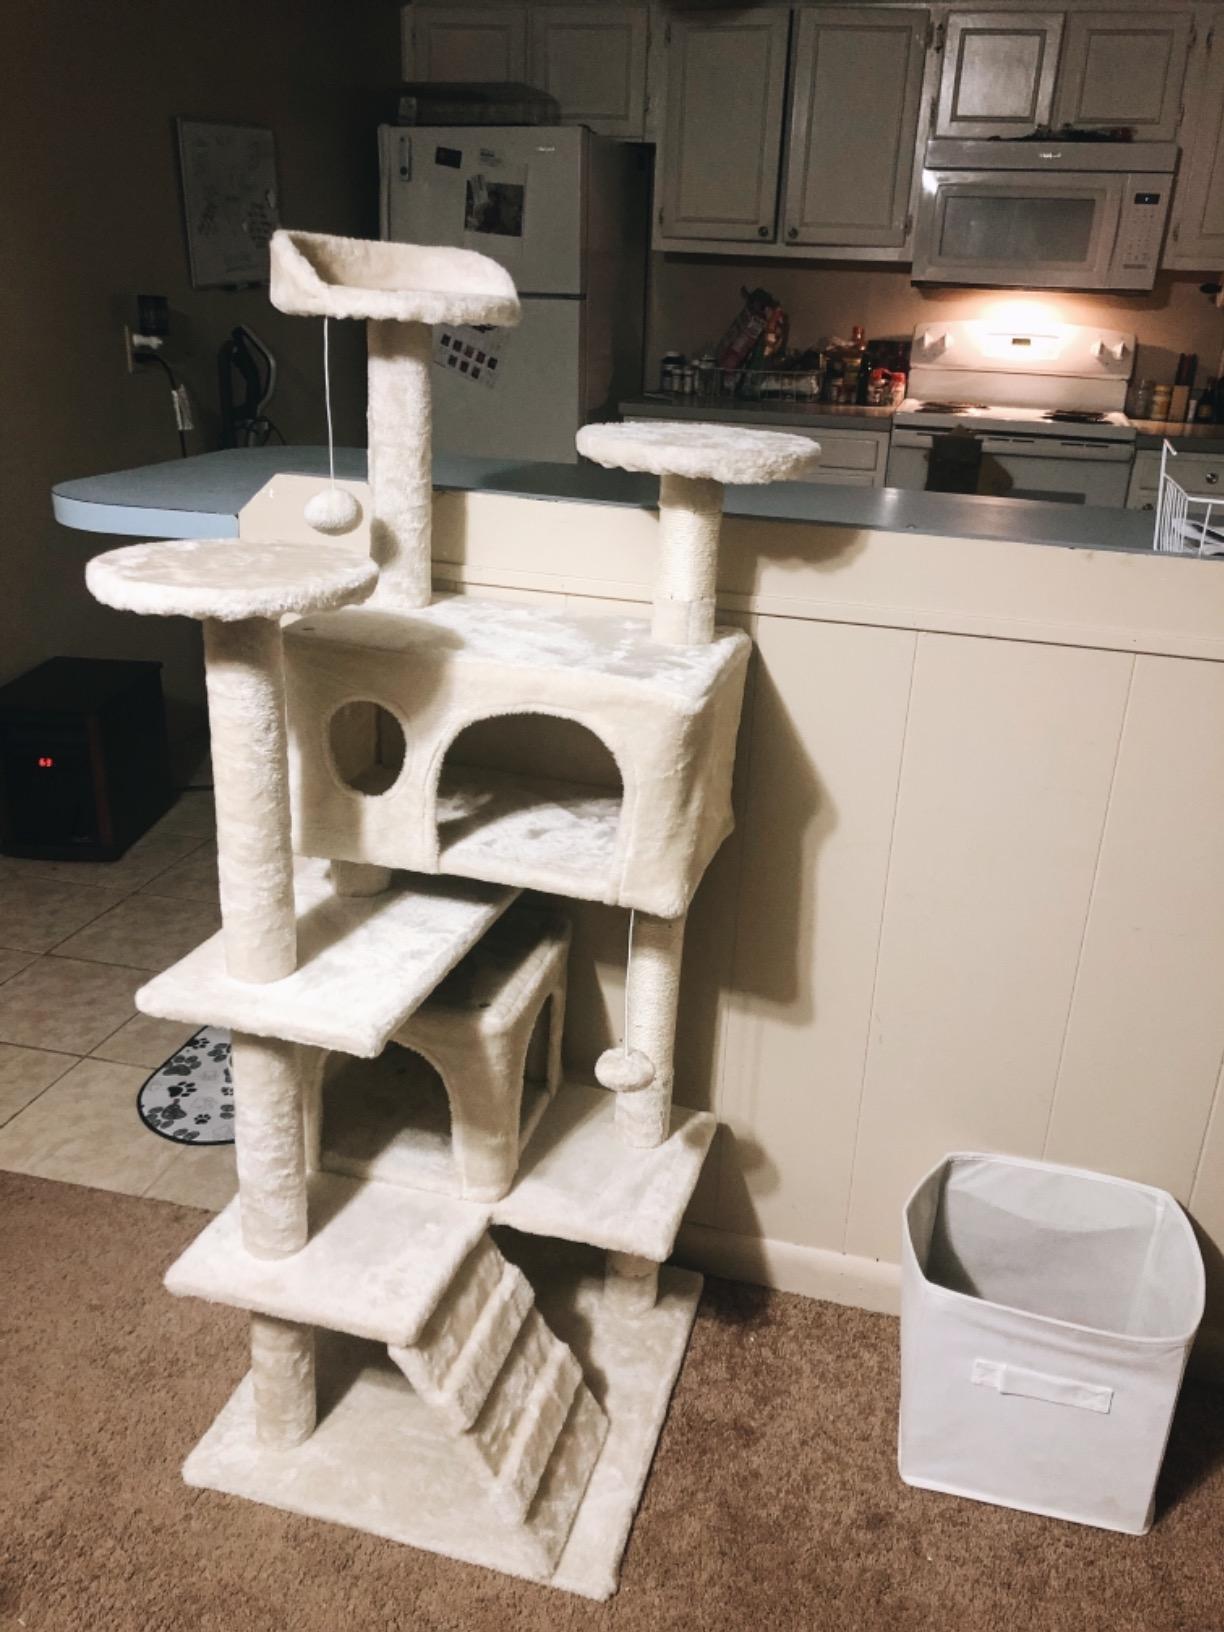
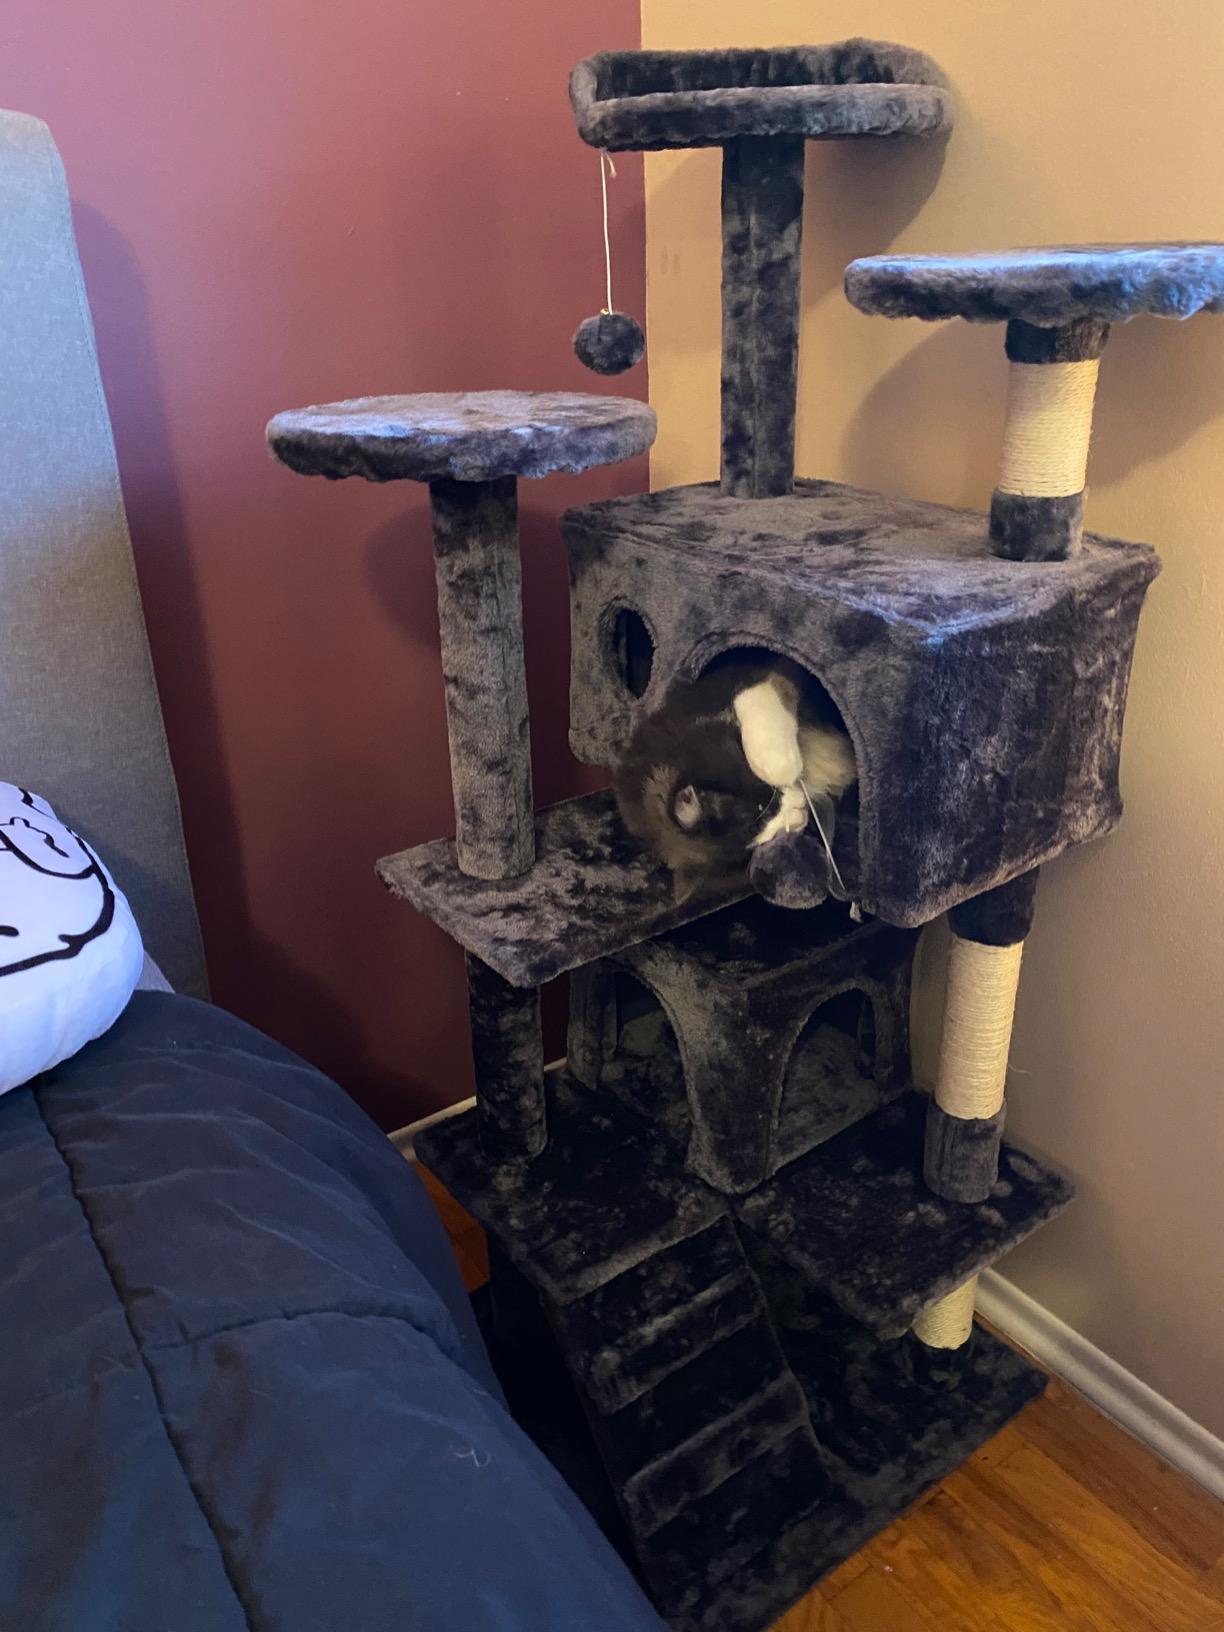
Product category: items_cat tree
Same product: no